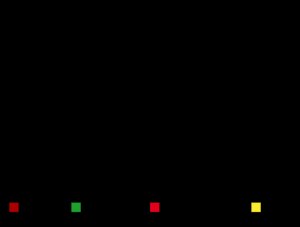
De tyske delstatsparlamenter / Pladsfordeling i grafisk fremstilling
Pladsfordelingen i Landtag Thüringen
I Tysklands 16 delstatsparlamenter er der i øjeblikket 10 forskellige partier repræsenteret.